Castle of Redondo

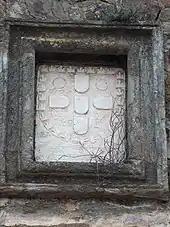
The marble coat-of-arms situated at the main gate

The castle is situated in an urban location, on the southern flank of the Serra d'Ossa, southwest of the right margin of the Guadiana River. It is located in the town of Redondo, on a hilltop above sea level, with a portion of the town's residential dwellings within its walls, as well as along the cliffs. From the top of the keep tower it is possible to see the Castle of Evoramonte and portions of the Serra d'Ossa, in the northwest.